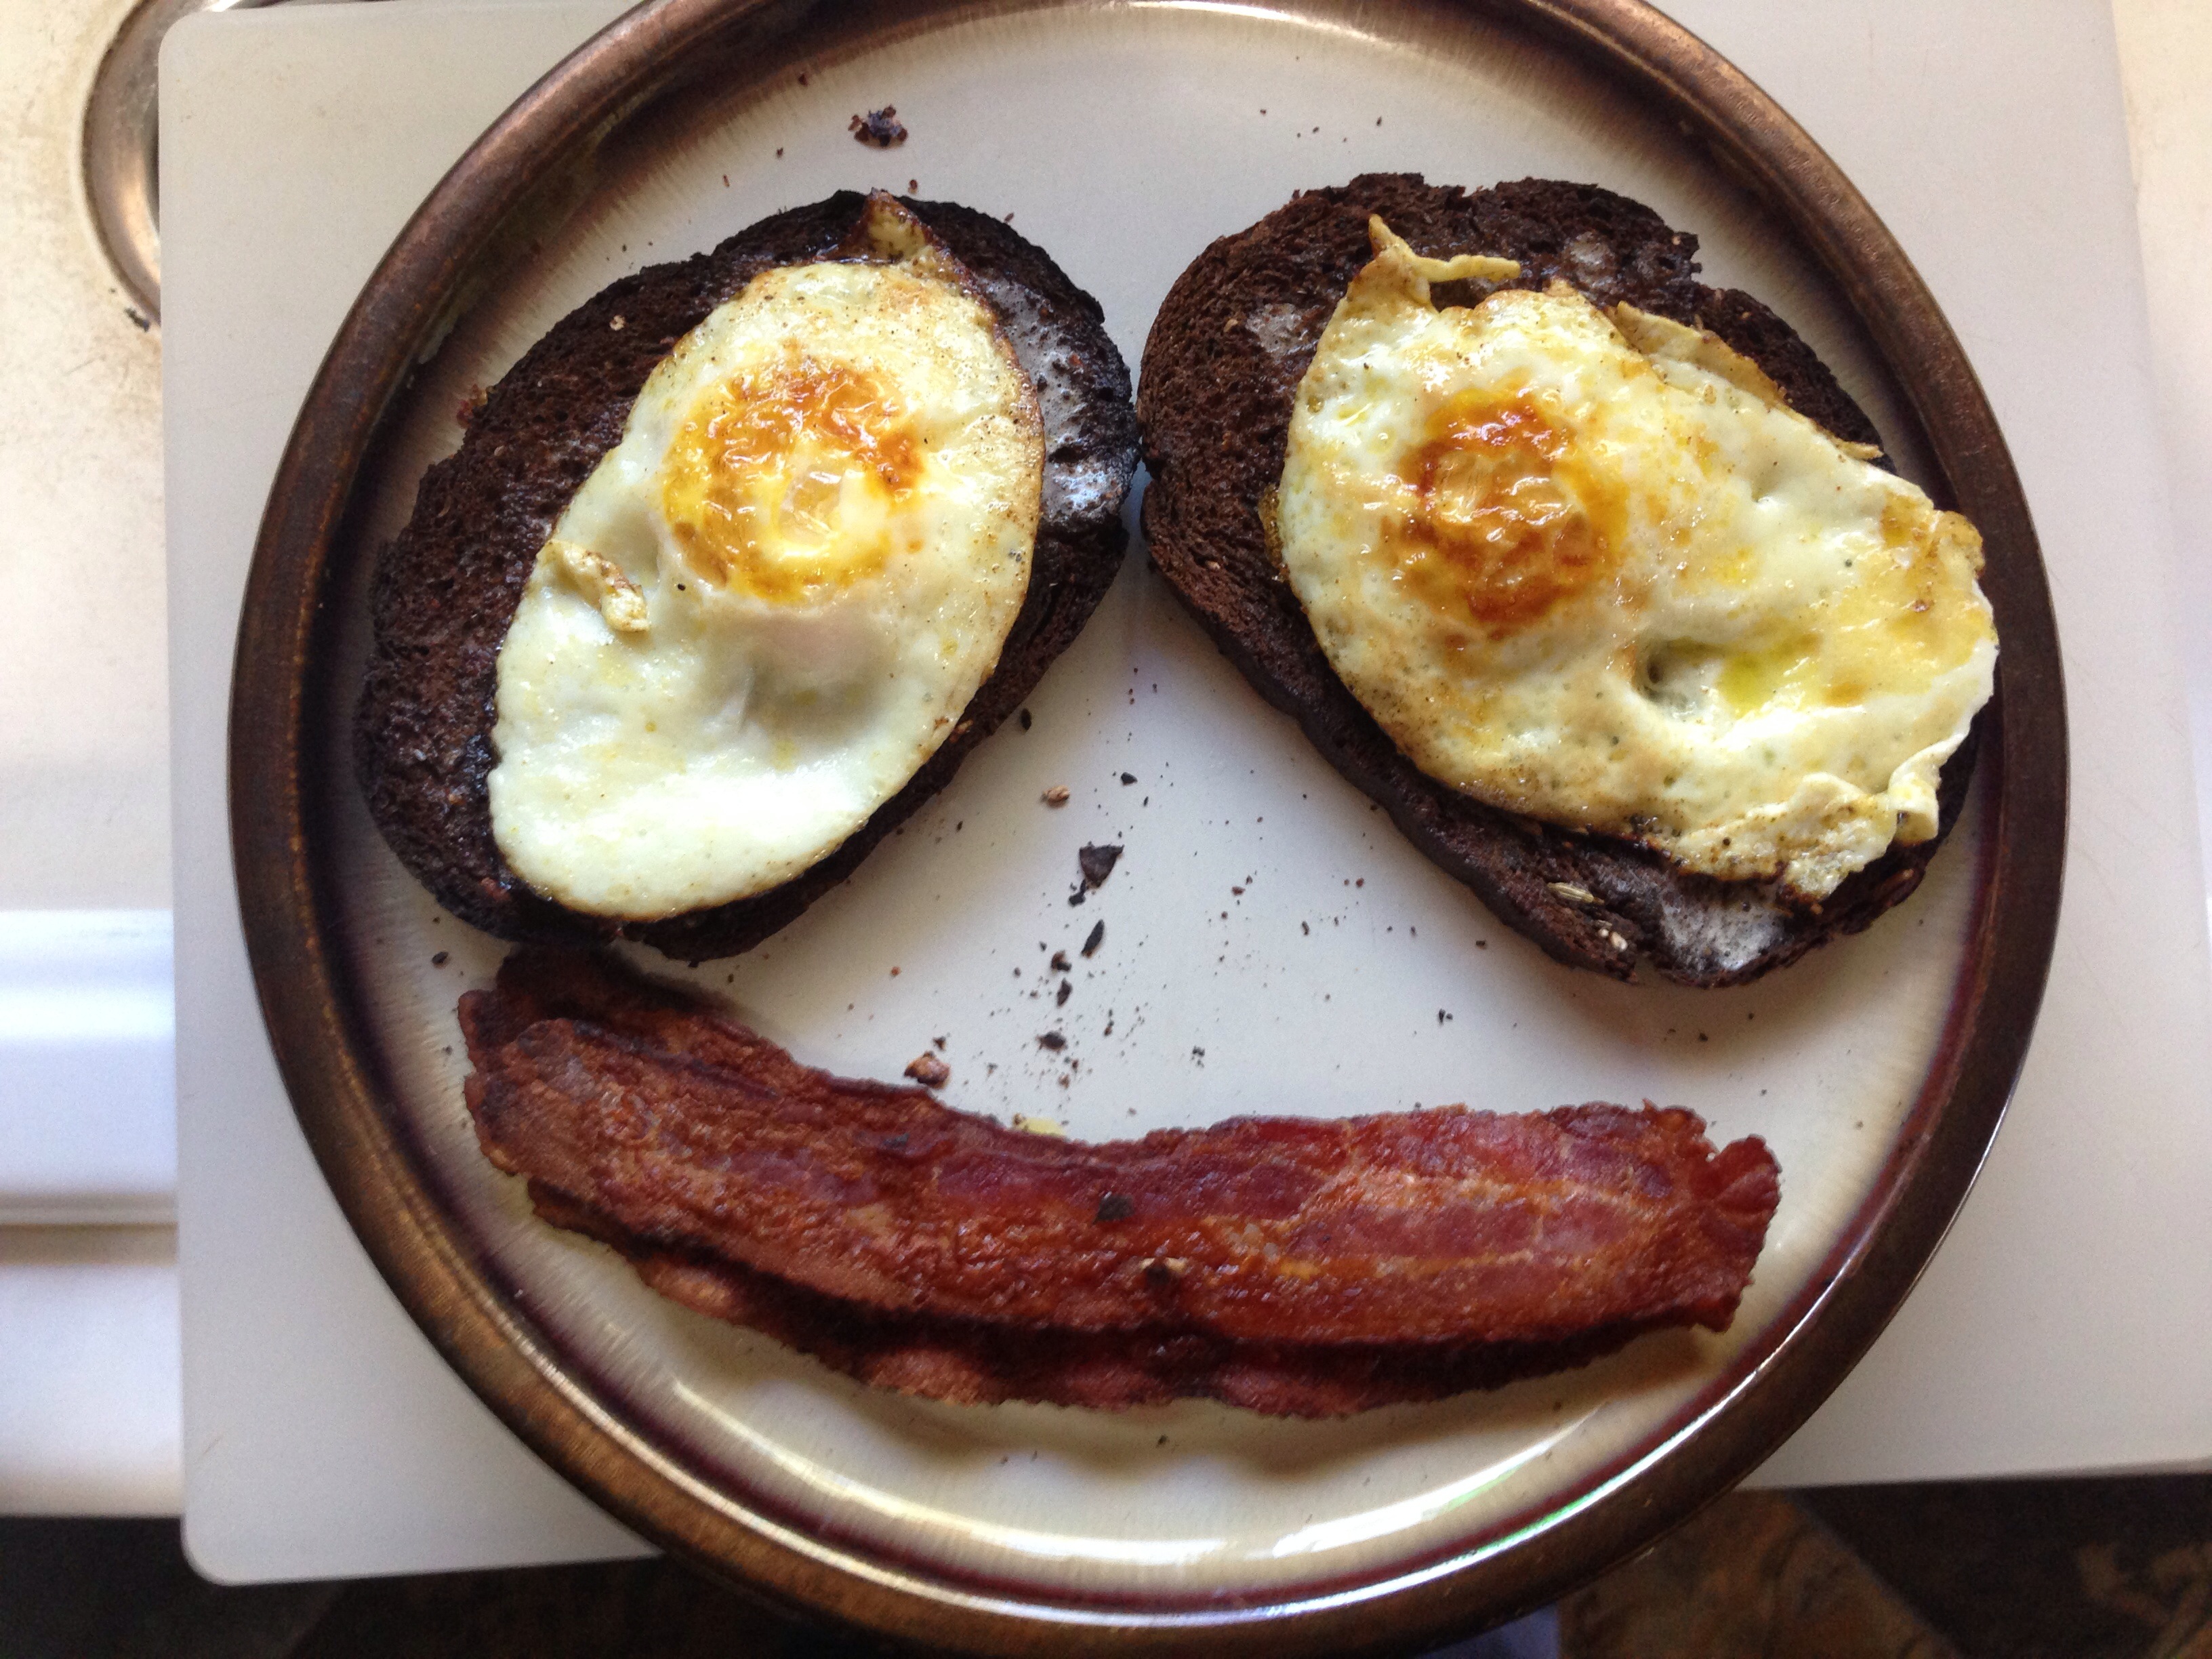
dish, meal, food, produce, breakfast, meat, cuisine, uploadedbyflickrmobile, animal source foods, full breakfast